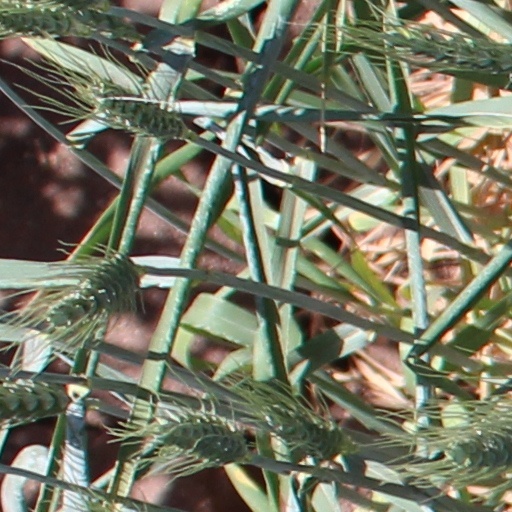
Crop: wheat